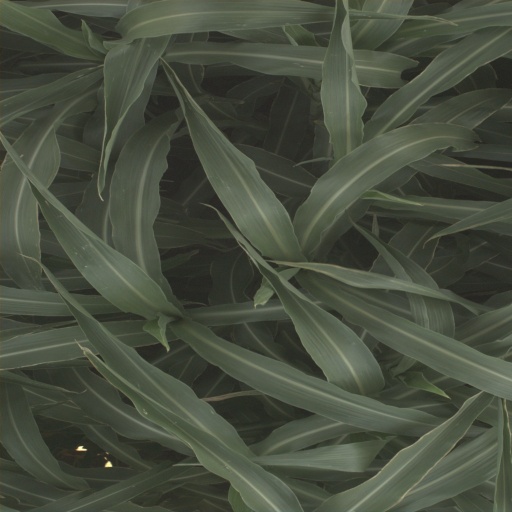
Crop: sorghum